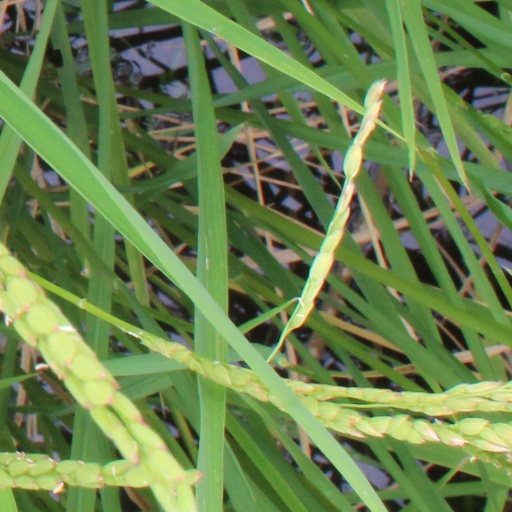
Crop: rice